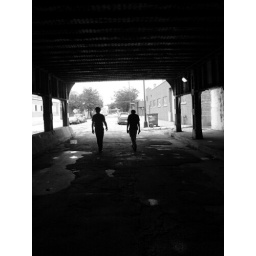
Down one of those industrial streets underneath the train tracks where the street is falling apart.